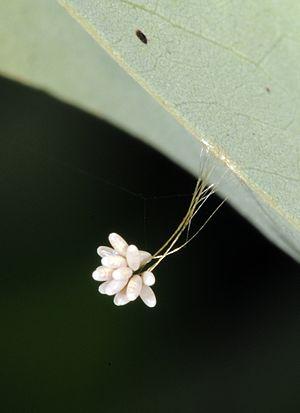
Chrysopidae est une famille d'insectes appartenant à l'ordre des névroptères qui comprend 85 genres et entre 1 300 et 2 000 espèces. Les membres des genres Chrysopa et Chrysoperla sont très fréquents en Amérique du Nord et en Europe.